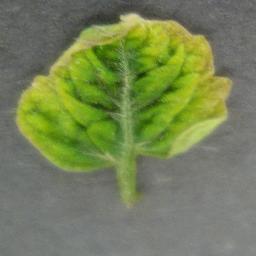
Label: Tomato___Tomato_Yellow_Leaf_Curl_Virus